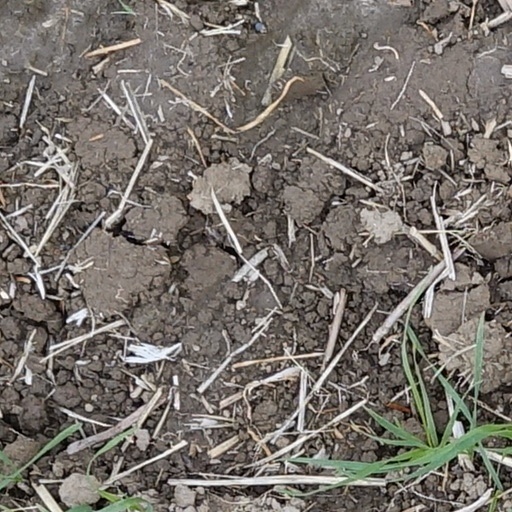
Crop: wheat